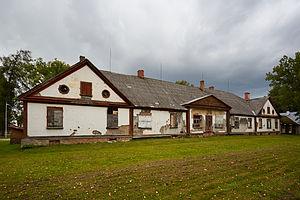
Voici une liste de manoirs en Estonie.